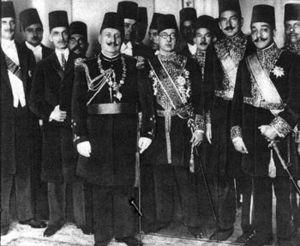
1927 est une année commune commençant un samedi.